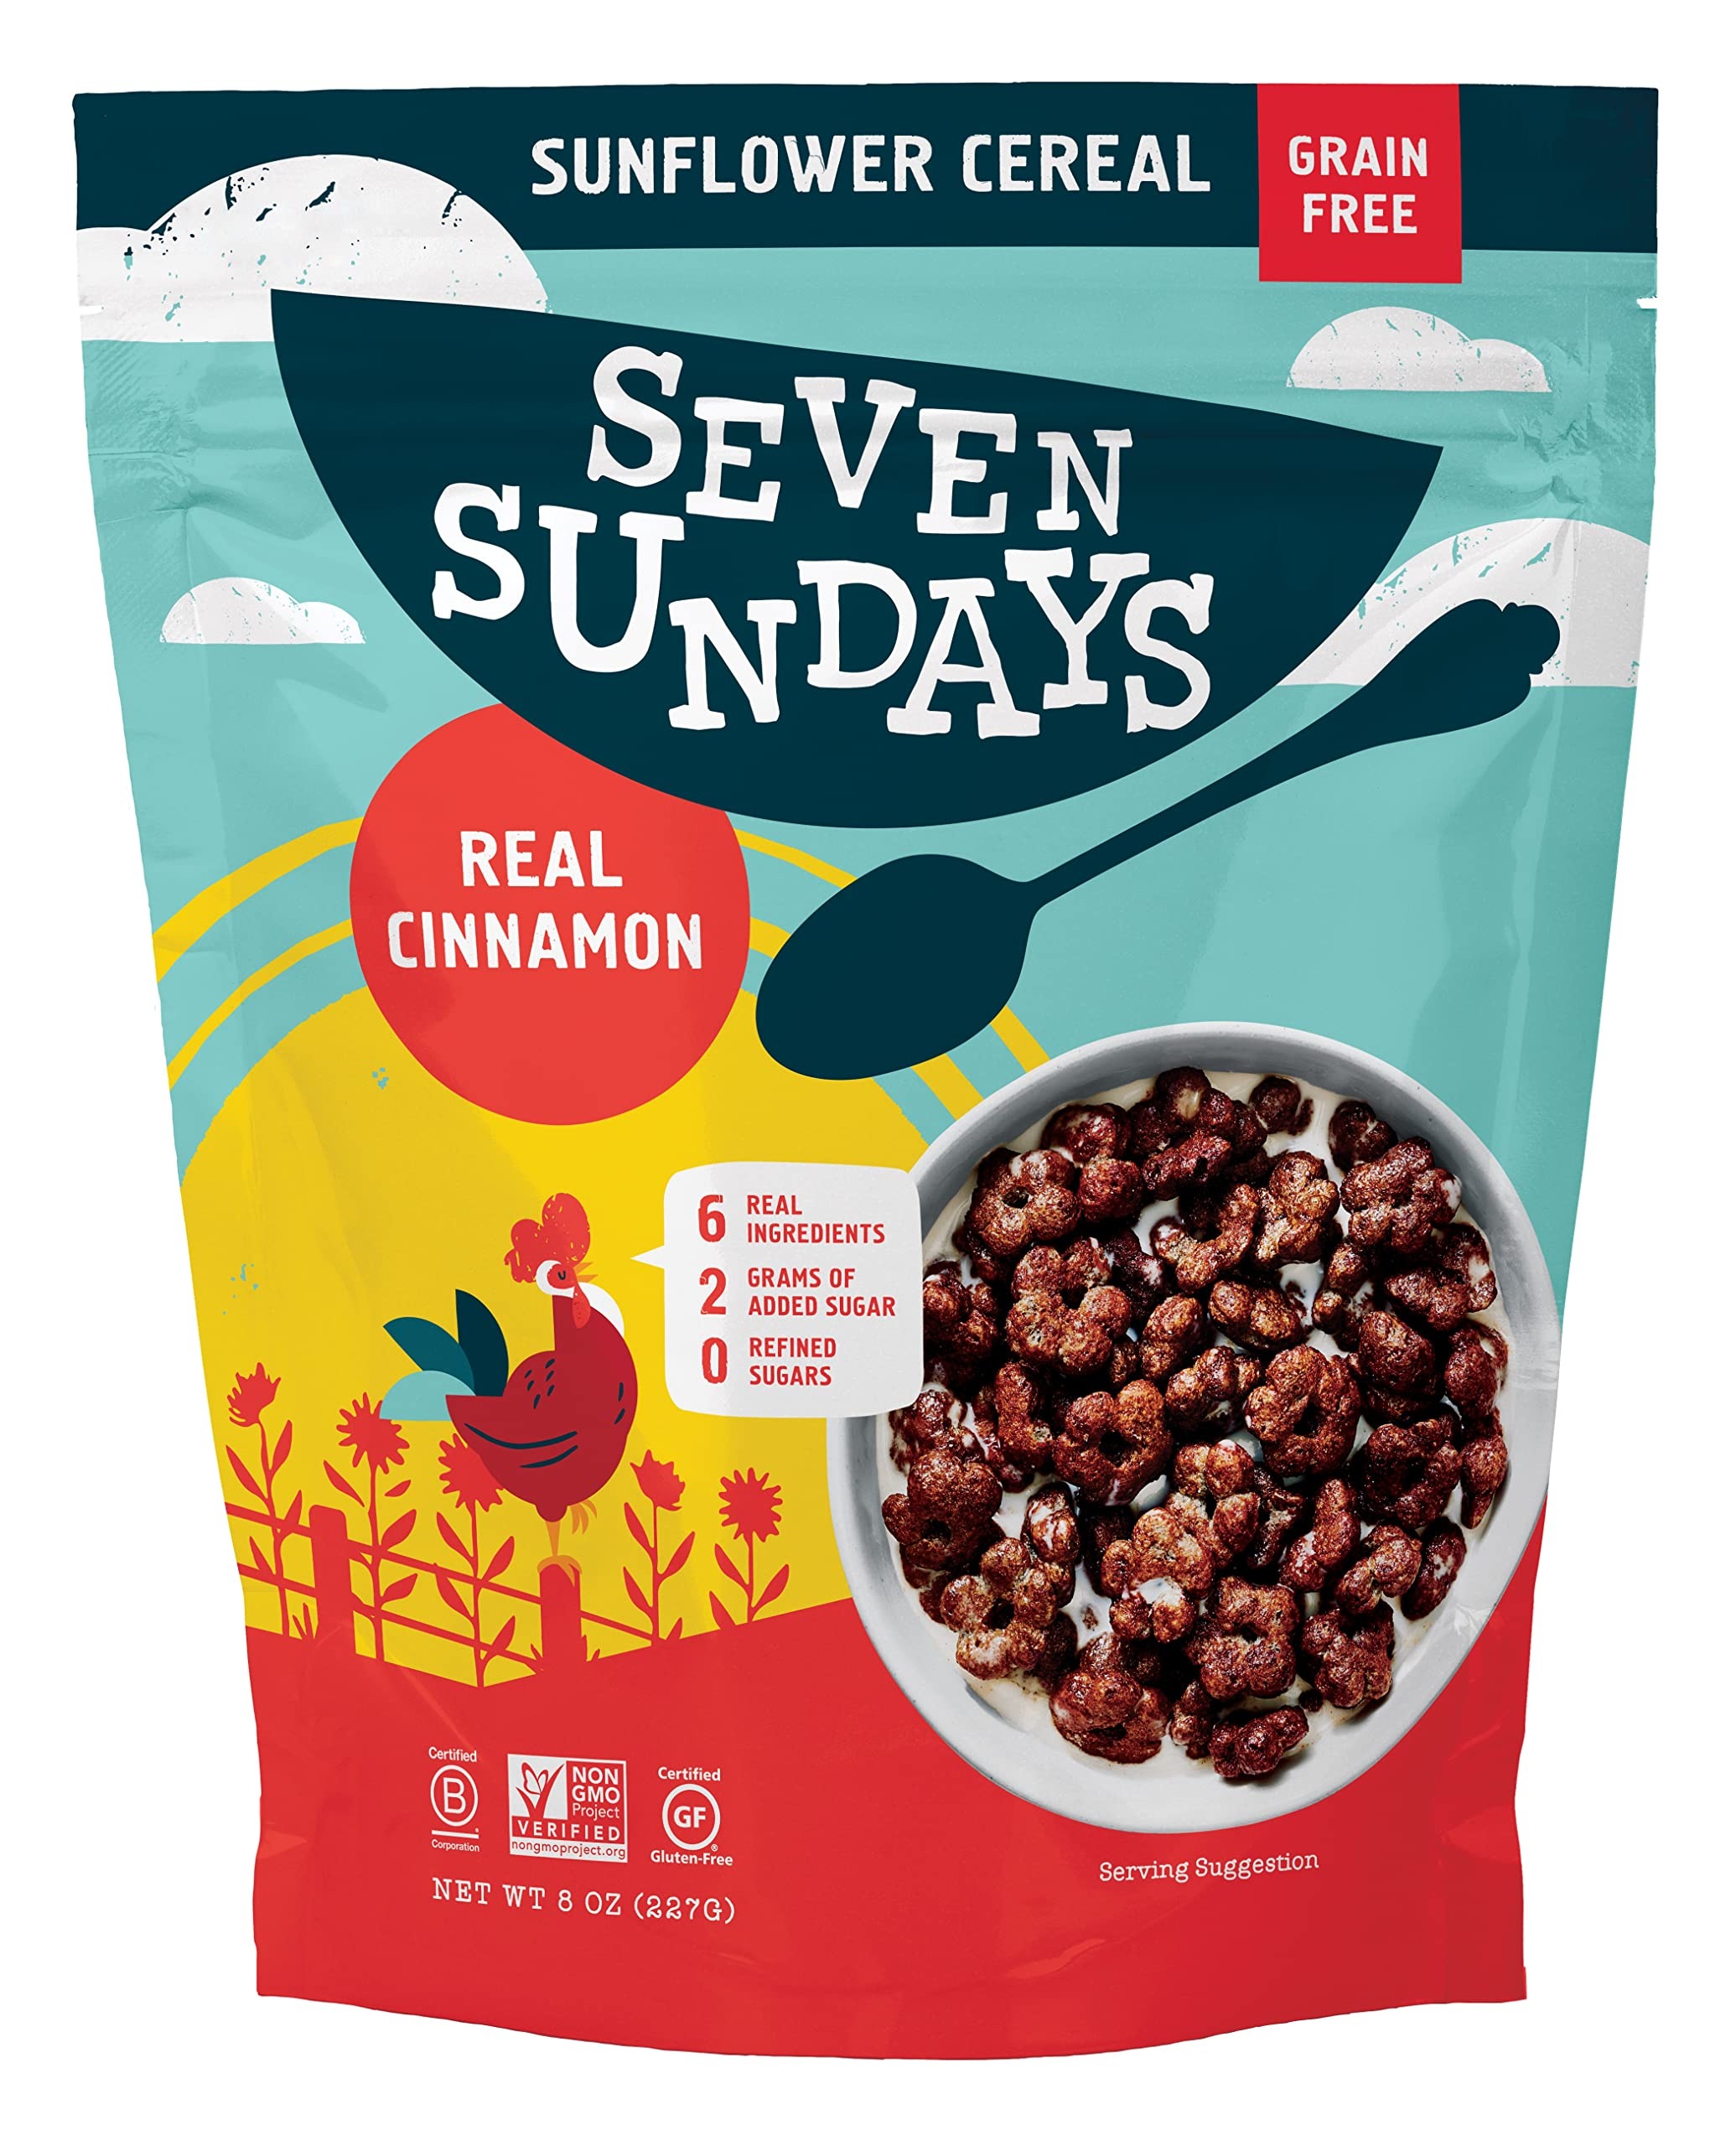
Item Name: SEVEN SUNDAYS Cinnamon Grain Free Cereal, 8 OZ
Bullet Point 1: 6 INGREDIENT CEREAL: Made with real stuff, no magic, no tricks. Cassava, Sunflower Protein, Dates, Coconut Sugar, Coconut Oil, and Cinnamon
Bullet Point 2: GMO FREE AND GLUTEN FREE: Our sunflower cereal is certified gluten free, contains no gmos and no artifical flavors. Yep, and there’s no catch, so you can feel real good about pouring yourself or your kids a big bowl for breakfast, snack, or late night munchies
Bullet Point 3: VEGAN, UPCYCLED PROTEIN: Meet the first ever cereal made with upcycled protein and recycled and resealable packaging. We use upcycled sunflowers, a sustainable plant-based protein. So our vegan cereal is not only good for you, it’s good for the whole planet
Bullet Point 4: NO REFINED SUGAR (OR WEIRD ALTERNATIVES): Our Sunflower Cereal has a strong crunch and the perfect light touch of sweetness from only natural sweeteners like real maple syrup, dates, and coconut sugar
Bullet Point 5: GOOD FOR PEOPLE AND THE PLANET: Seven Sundays meets the highest standards of verified social and environmental performance, public transparency, and legal accountability to balance profit and purpose
Product Description: It’s time for the cereal aisle to Get Real. Our Sunflower Cereal has nothing but real food in it – no magic, no tricks, no cuckoo. It has a pretty cool story too that starts with upcycled sunflower seeds that are high in protein and fiber, so it’s not only good for you, it’s good for the darn whole planet. We can’t take credit for being the first to bring classic cinnamon crunch to the breakfast aisle, but we proudly introduce a better version. Our Cinnamon Sunflower Cereal gets a light dusting of organic cinnamon and coconut sugar before being toasted in coconut oil. It’s really that simple.
Value: 8.0
Unit: Ounce

Price: 8.99